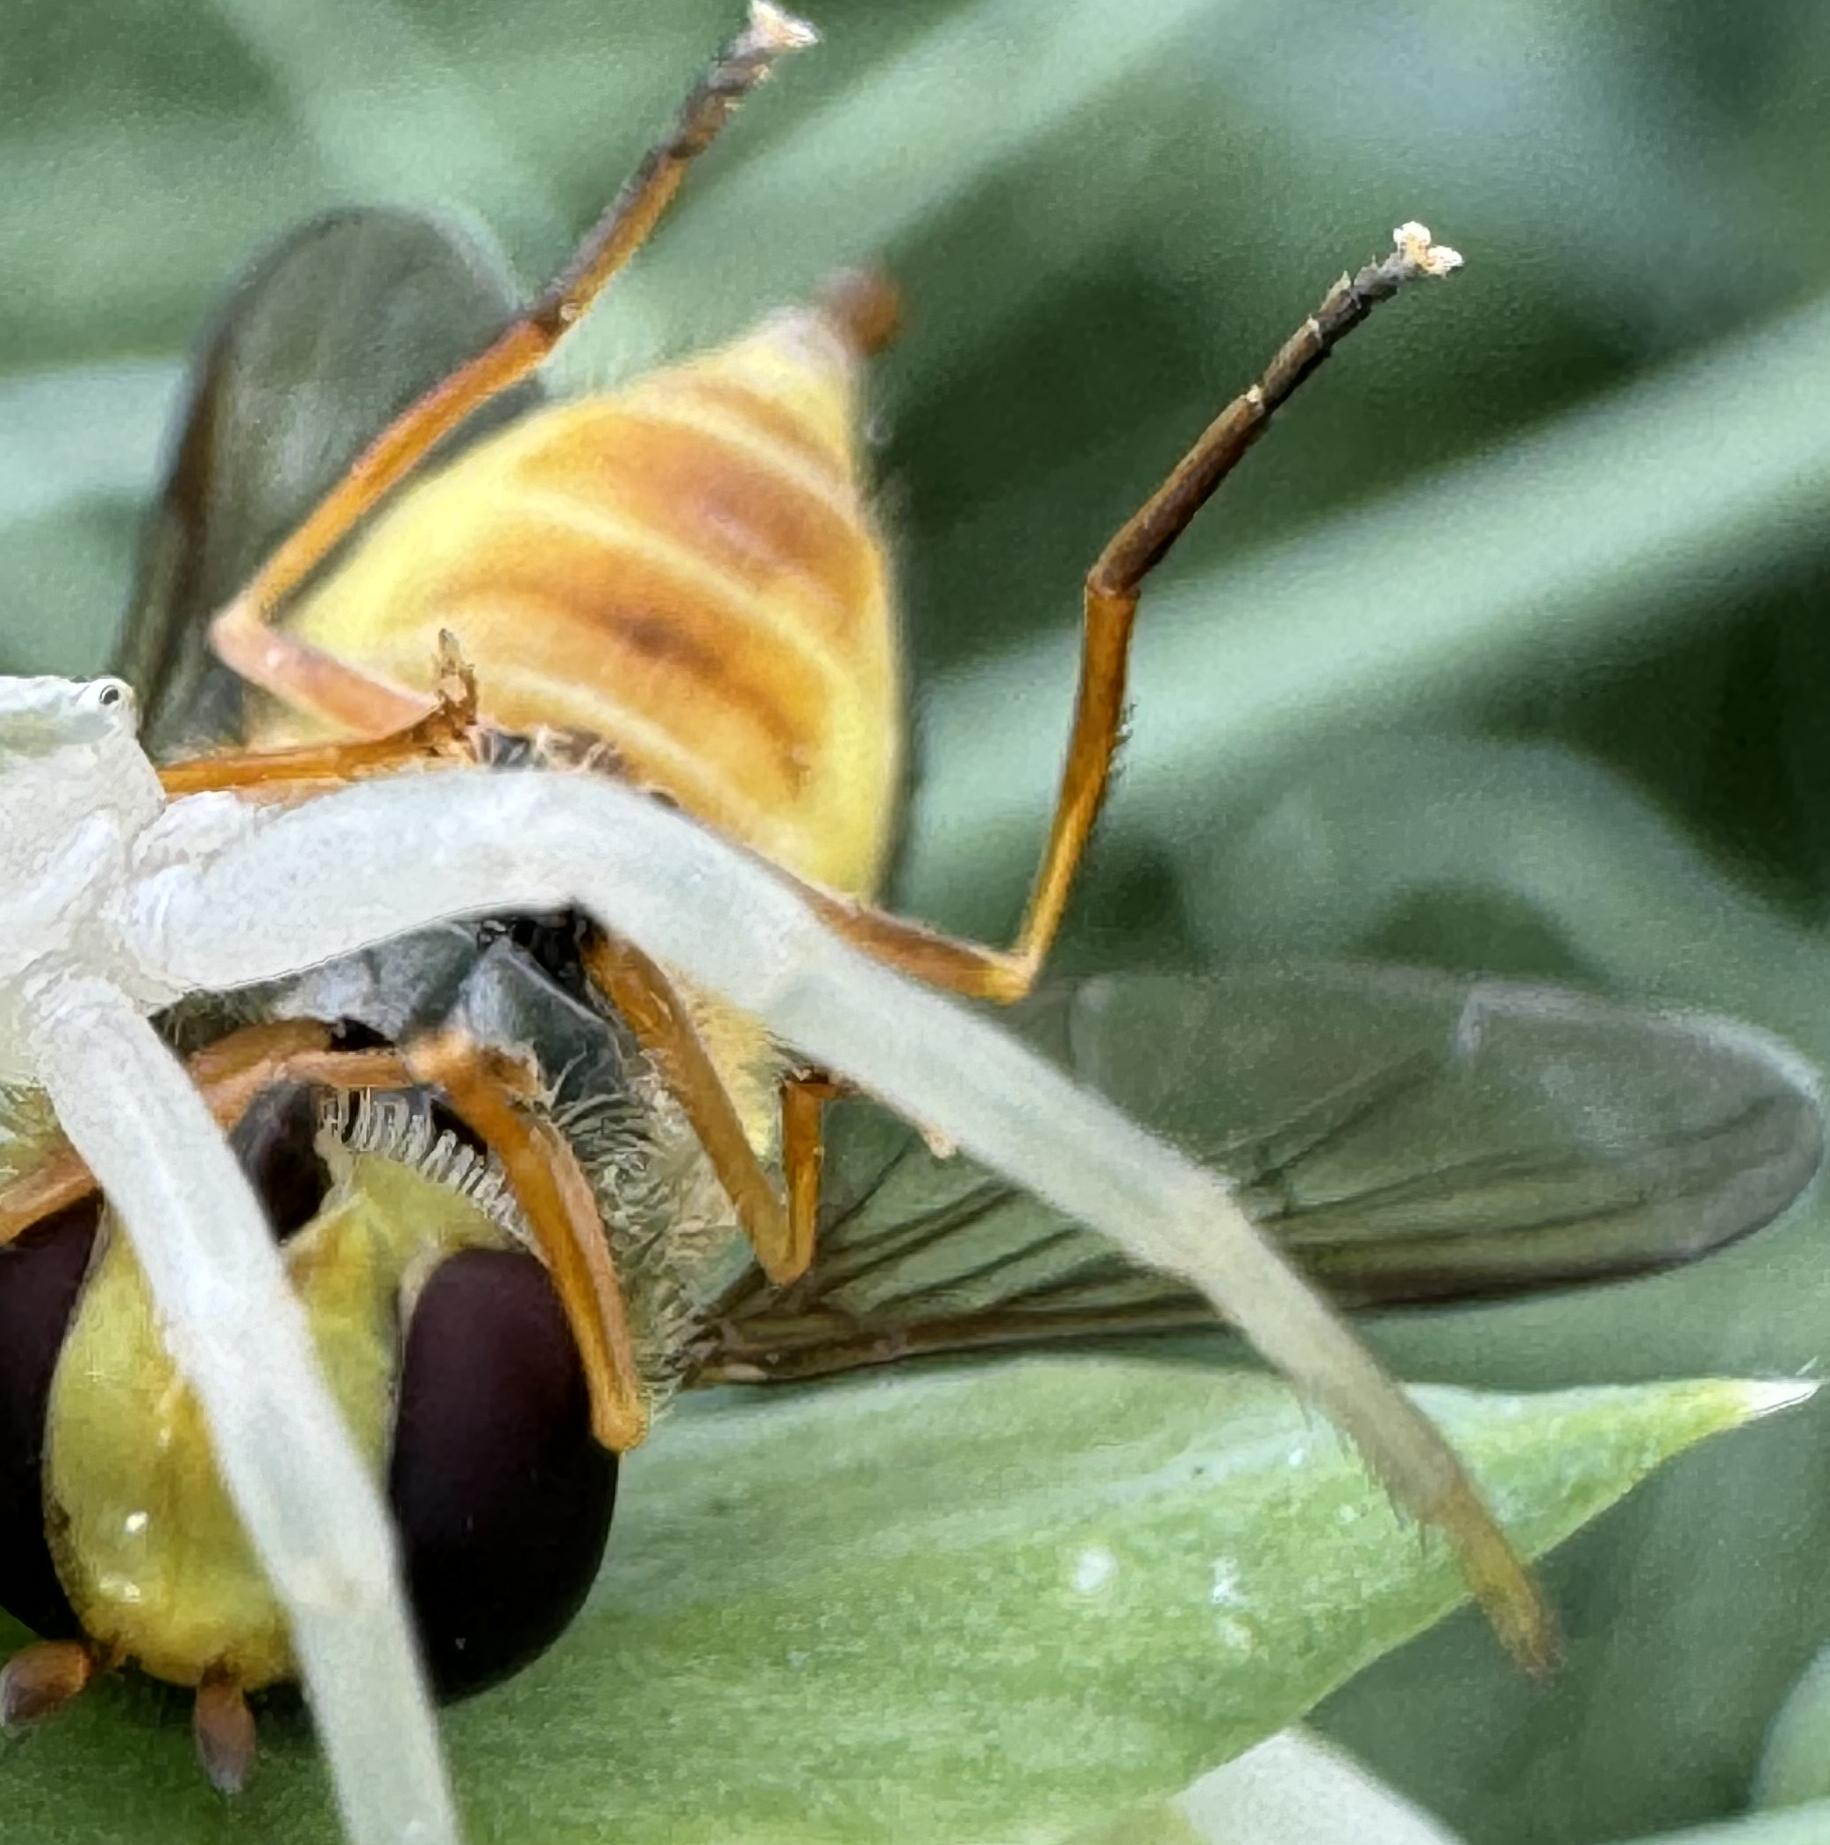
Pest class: predators